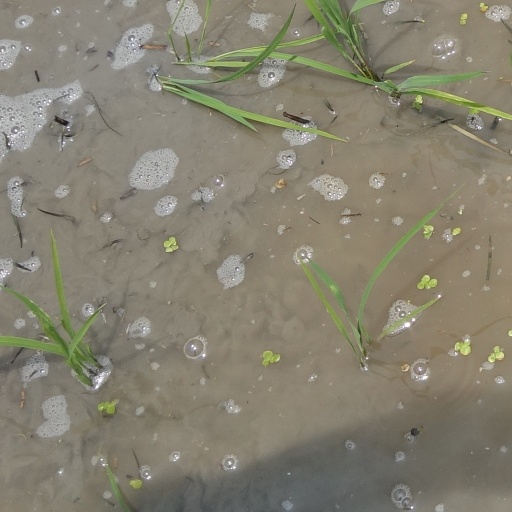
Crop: rice